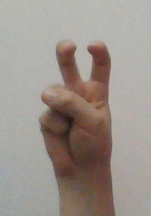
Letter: toot